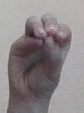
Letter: ha